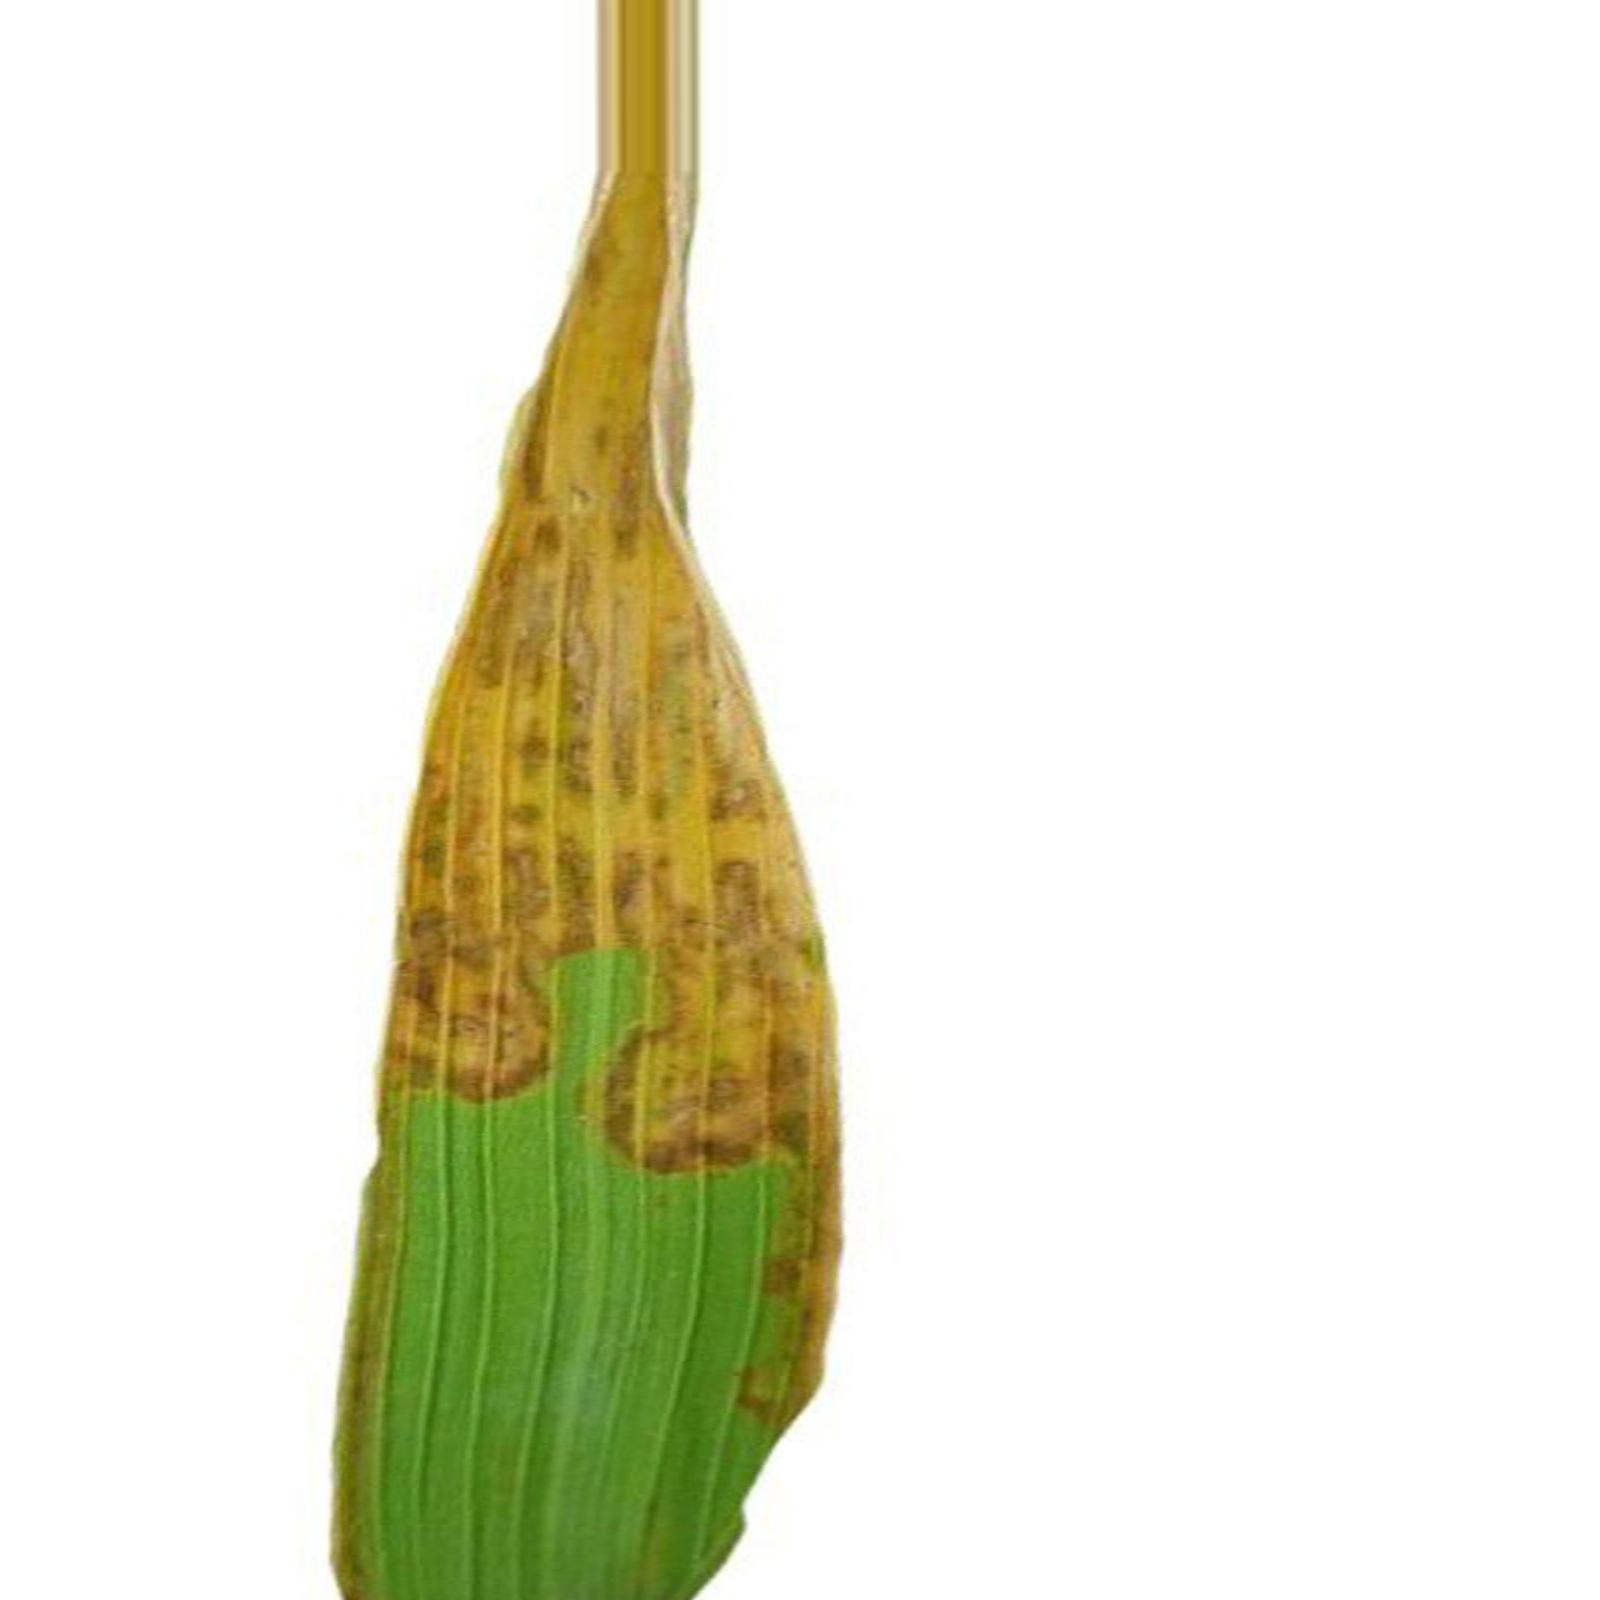
Nhãn: Bệnh Cháy lá ( Leaf scald )